Describe the emotion expressed in this image:  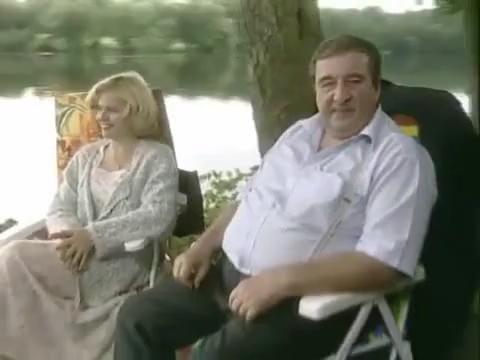
This person displays Fear, valence and arousal with low intensity.